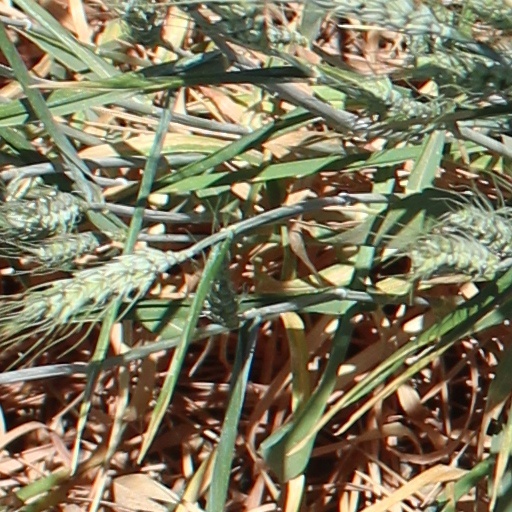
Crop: wheat